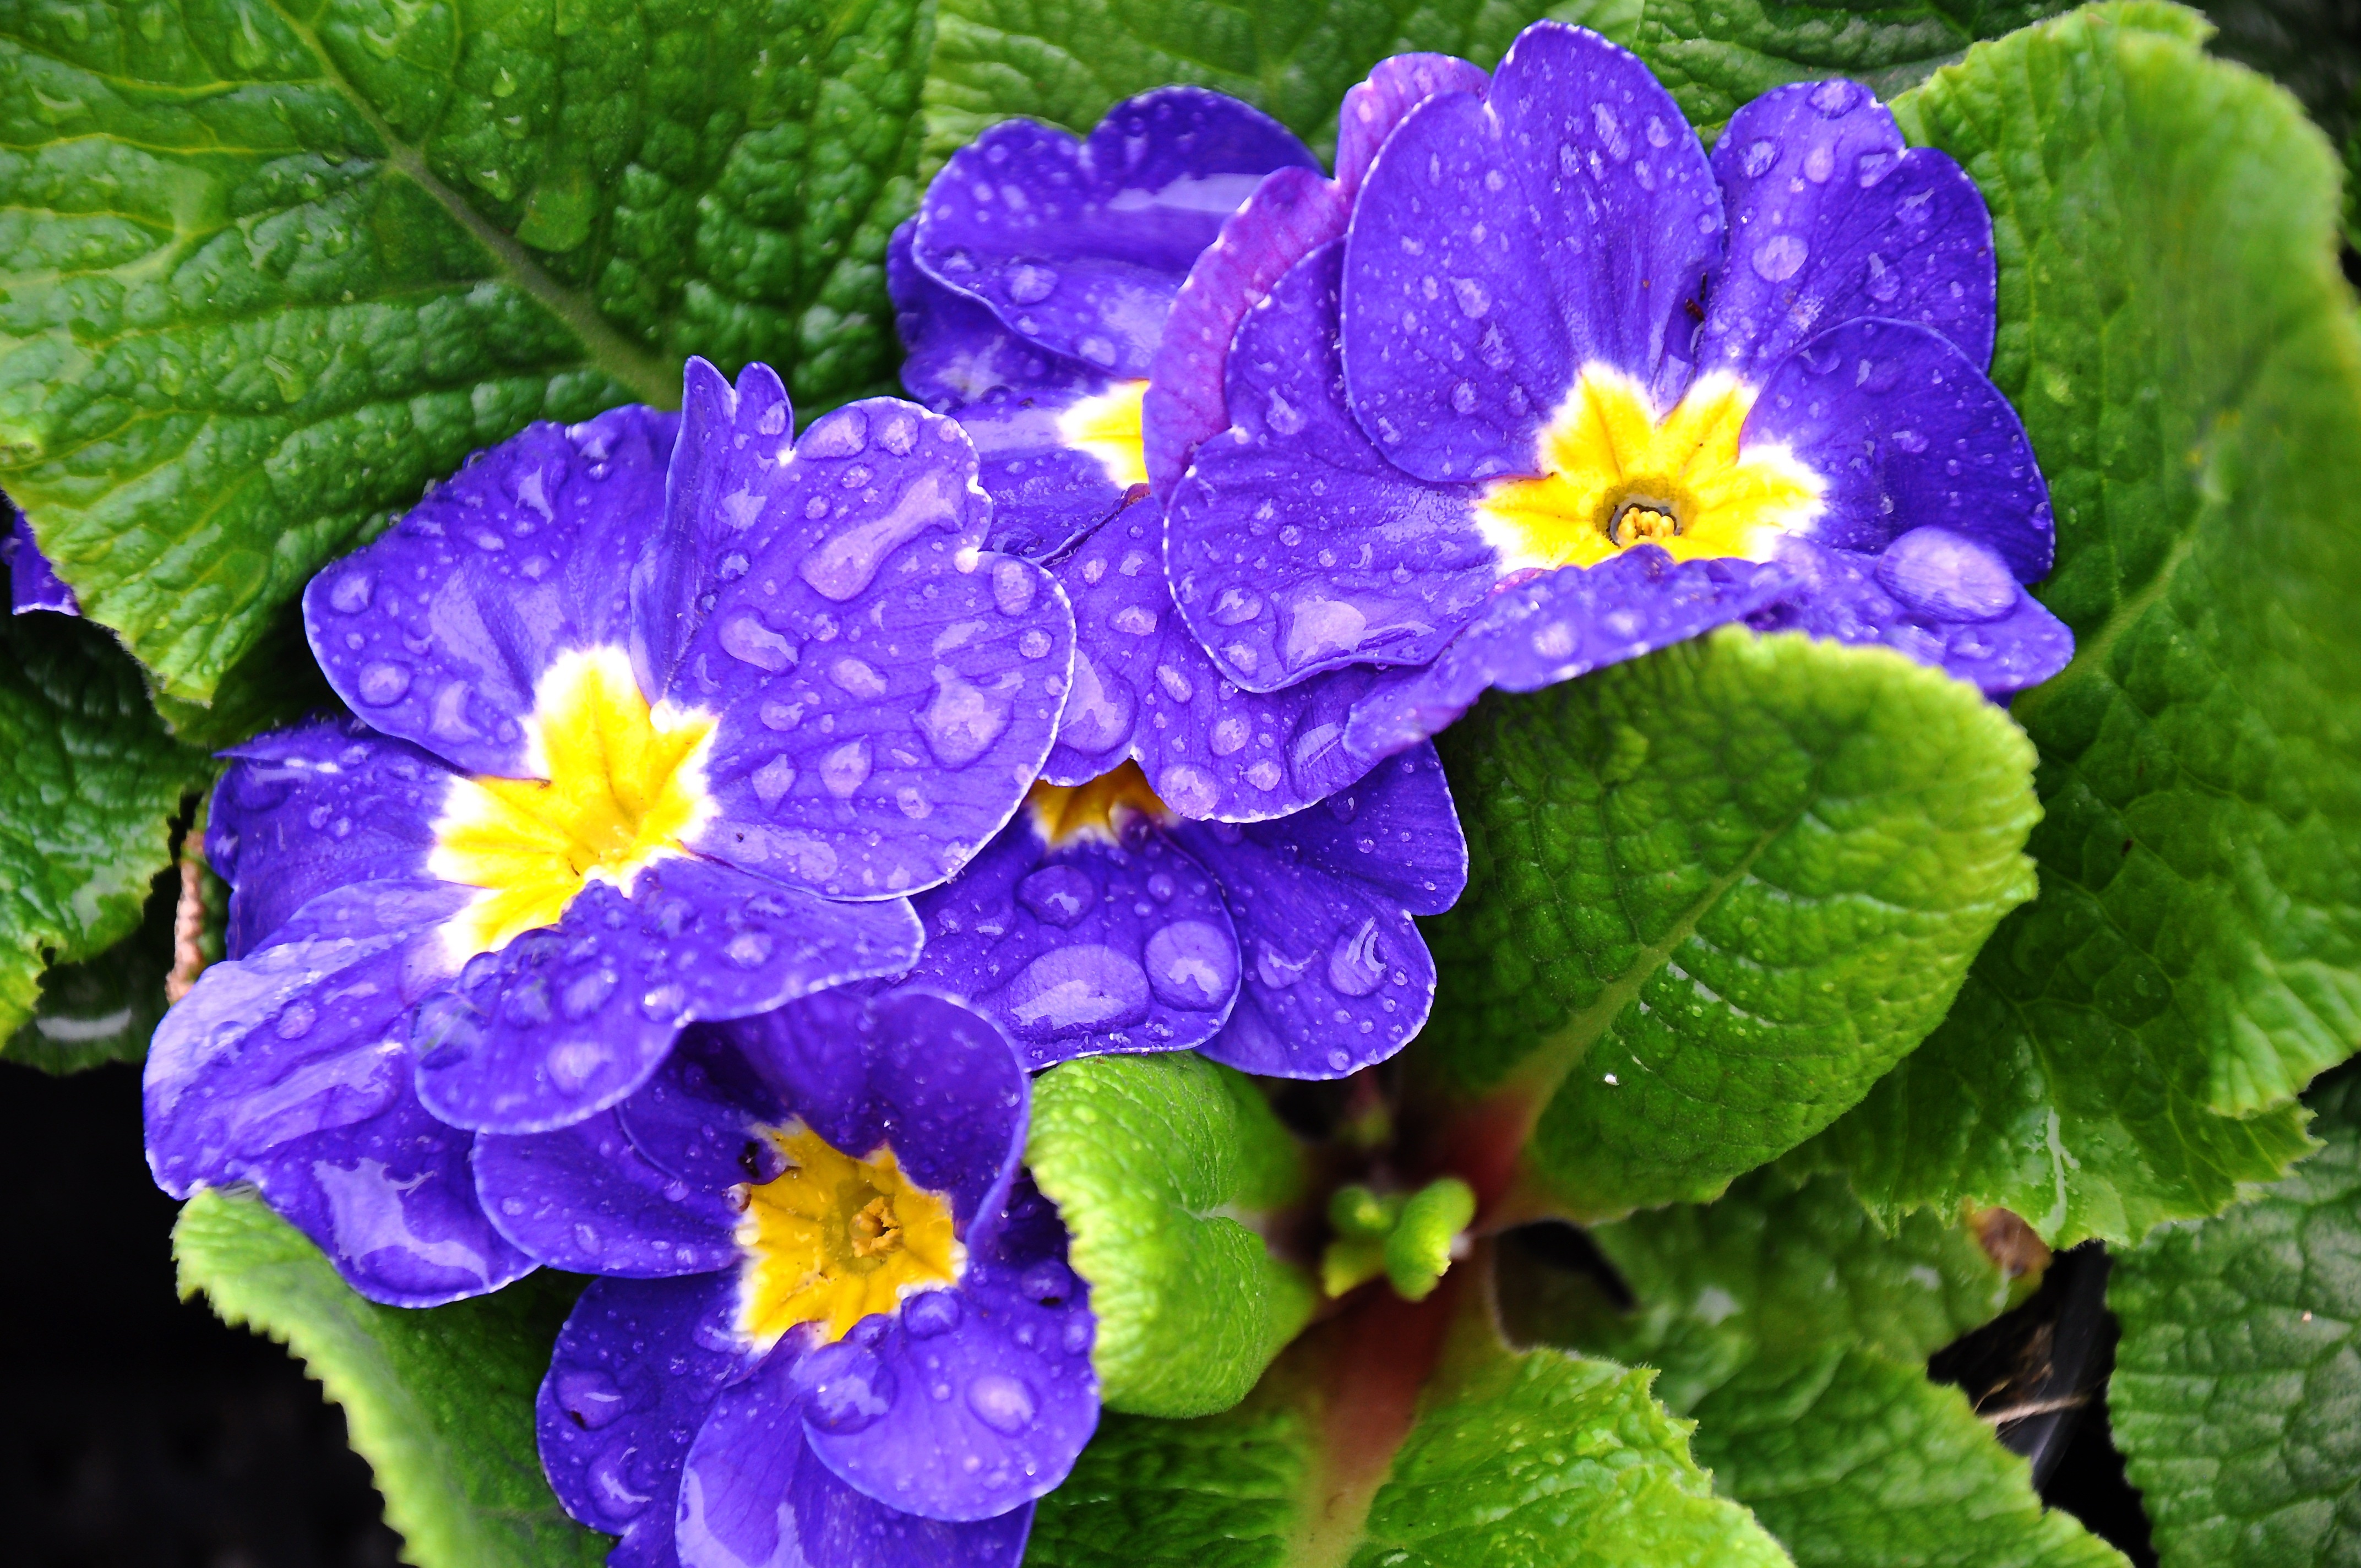
plant, flower, spring, blue, spring flower, viola, primula, pansy, flowering plant, annual plant, land plant, violet family